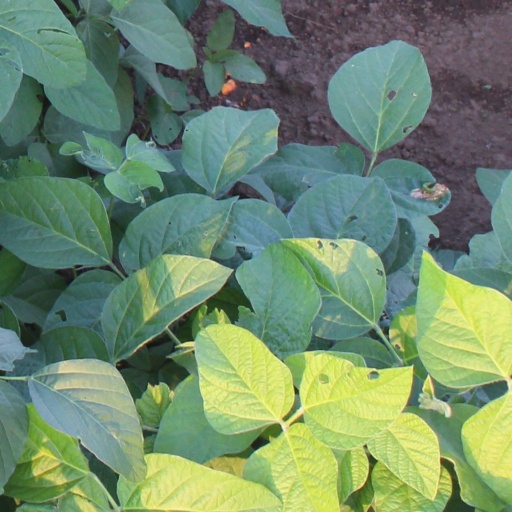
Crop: soybean